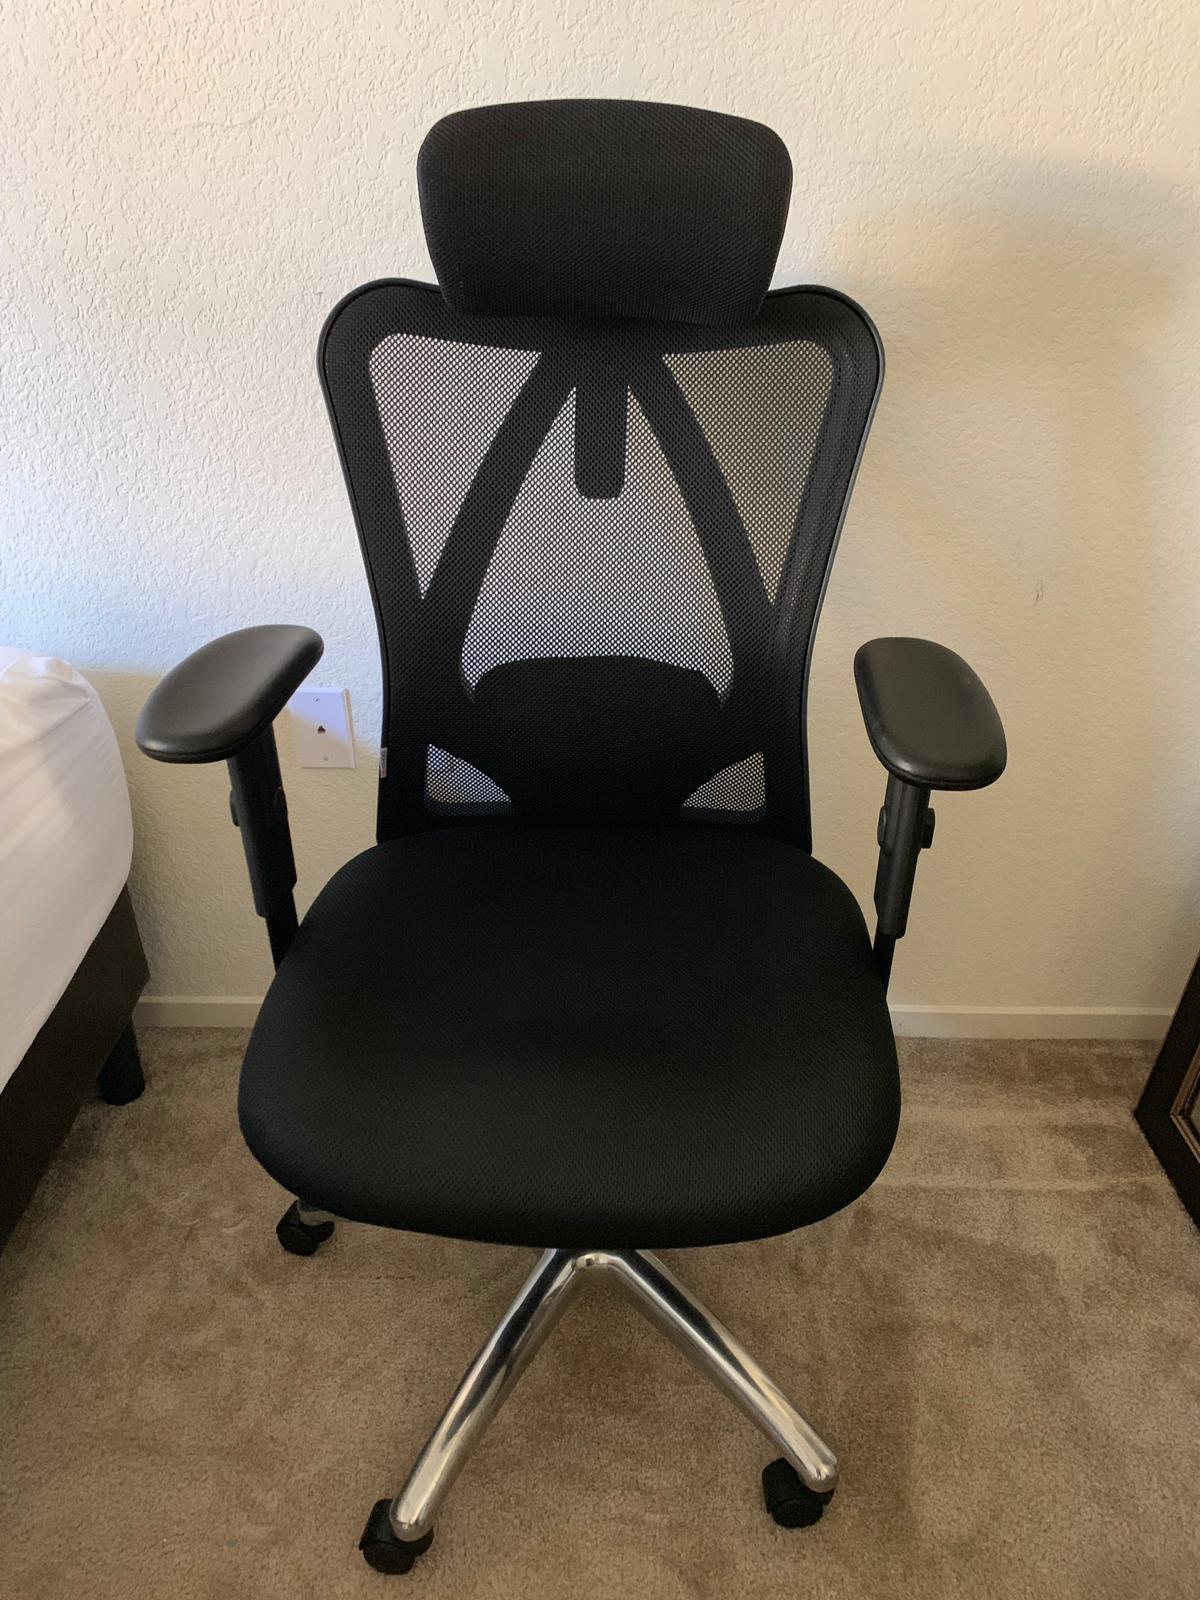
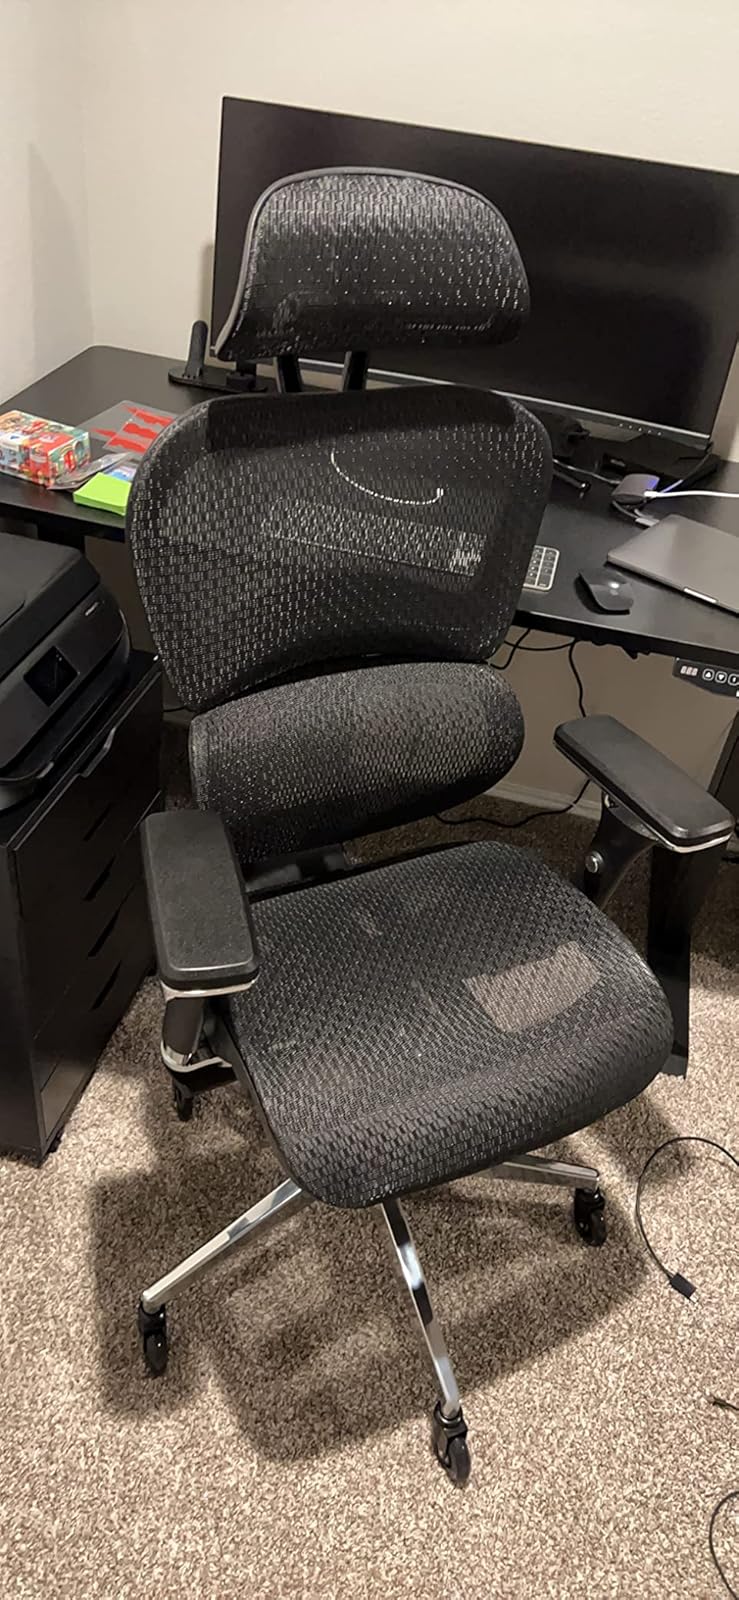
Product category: items_chair
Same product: no